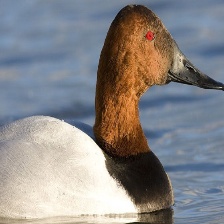
Species: CANVASBACK
Scientific name: AYTHYA VALISINERIA
ImageNet parent category: drake